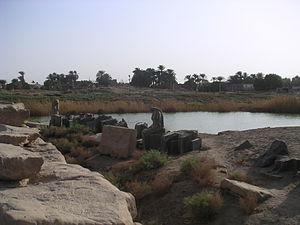
Isherou est le nom donné au lac sacré, souvent en forme de croissant, entourant les sanctuaires dans l'enceinte des temples de l'Égypte antique. Ce concept est apparu dès l'Ancien Empire. L'un des plus célèbres est à Karnak, dans l'enceinte du temple de Mout, laquelle est qualifiée de « Dame d'Isherou ».
"L'enceinte de Mout est l'une des quatre principales enceintes du temple de Karnak, situé près de Louxor, en Égypte. Elle est dédiée à la déesse égyptienne Mout, la déesse-mère. Mout signifie ""mère"".